Treaty of Bärwalde

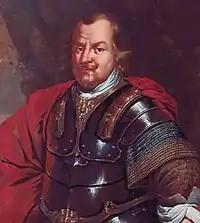
Swedish negotiator Johan Banér

From 1628 to 1630, France fought a proxy war with Spain over Mantua, in Northern Italy. Hoping to use Sweden to occupy Spanish forces in Germany, in 1629 Richelieu appointed Hercule de Charnacé French envoy in the Baltic region, with responsibility for negotiating a deal with Gustavus. Talks progressed slowly; de Charnacé quickly concluded the Swedish monarch was too powerful a character to be easily controlled and urged caution. One major issue was the insistence by Gustavus that Frederick V be restored as ruler of the Palatinate, currently occupied by another French ally, Maximilian of Bavaria.